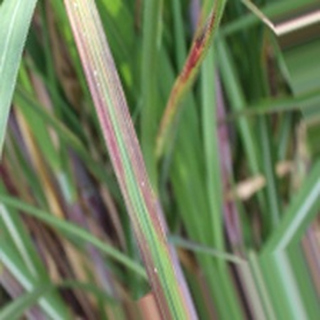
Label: sugarcane_bacterial_blight